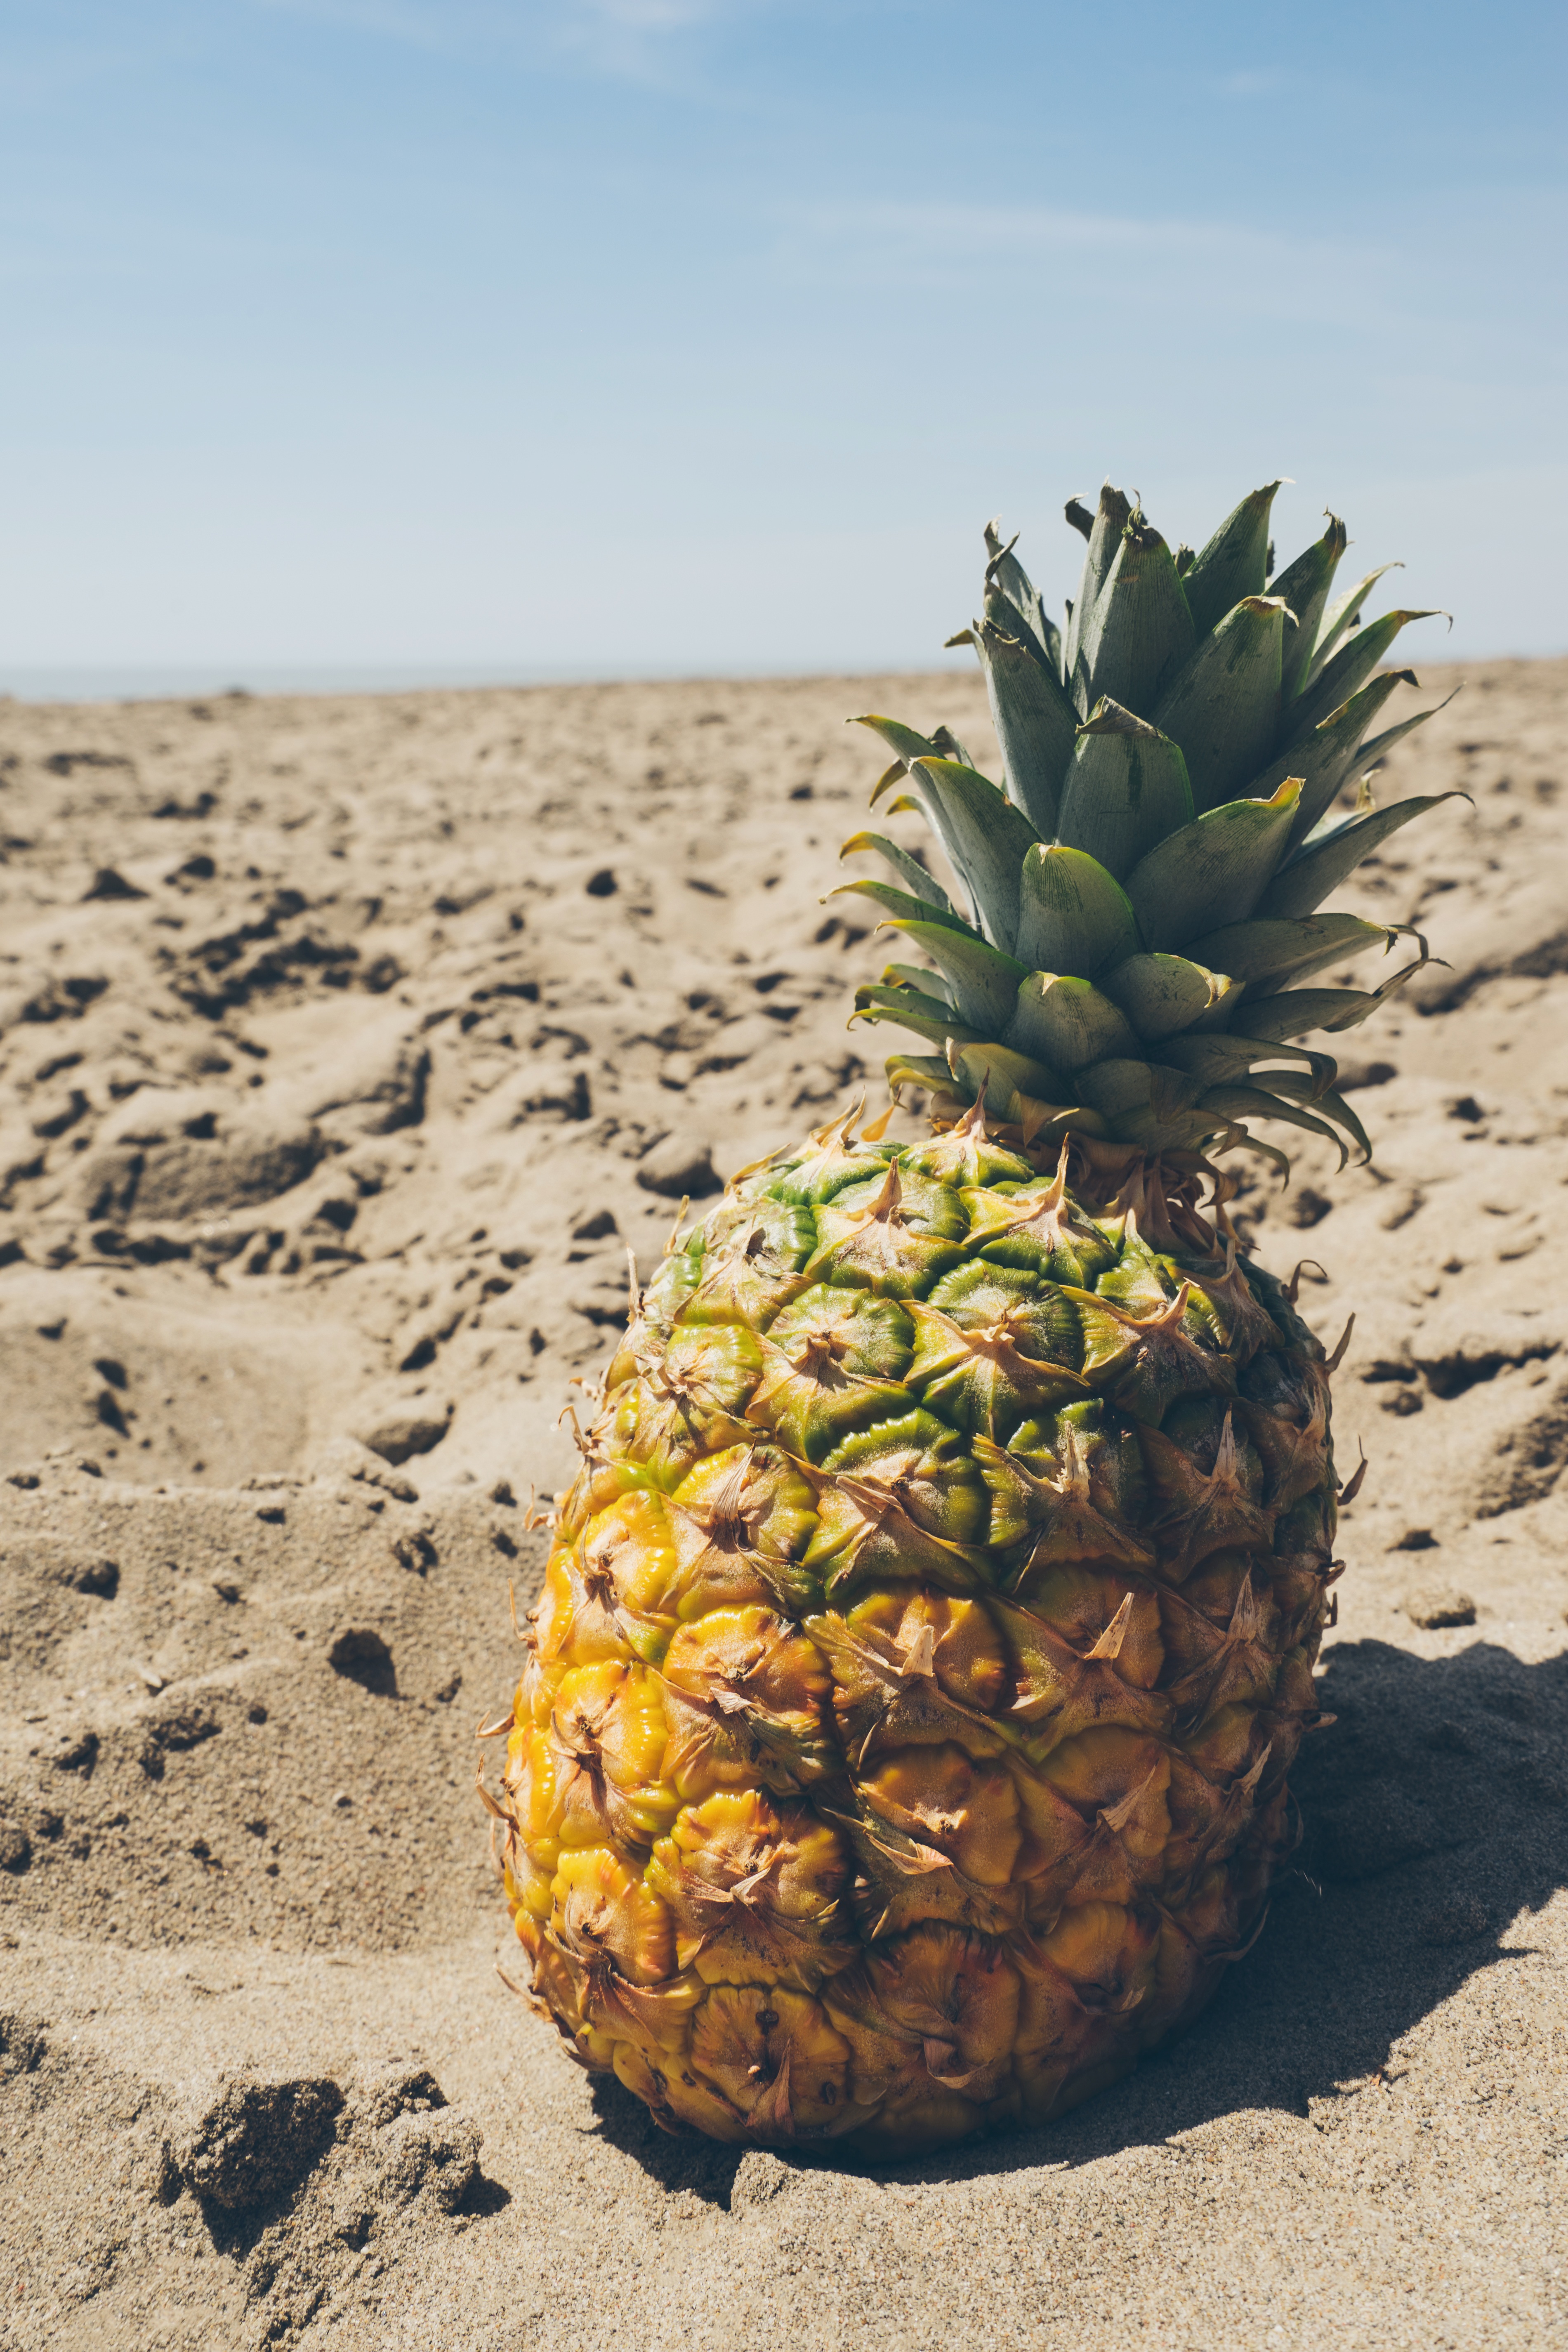
plant, fruit, food, produce, agriculture, pineapple, flowering plant, bromeliaceae, grass family, land plant, arecales